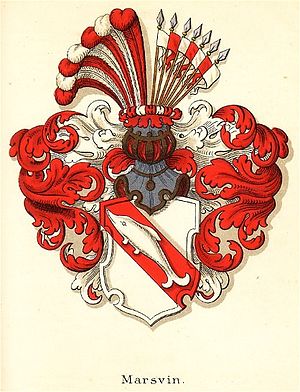
Marsvin (adelsslægt)
Slægten Marsvins våben tegnet 1904 af Anders Thiset
Marsvin er en uddød dansk uradelsslægt, der førte en med et sølv marsvin belagt rød skrå-bjælke i sølv felt, på hjelmen syv vekselvis røde og sølv strudsfjer og syv vekselvis sølv og røde faner. Johannes Marsvin nævnes 1310.